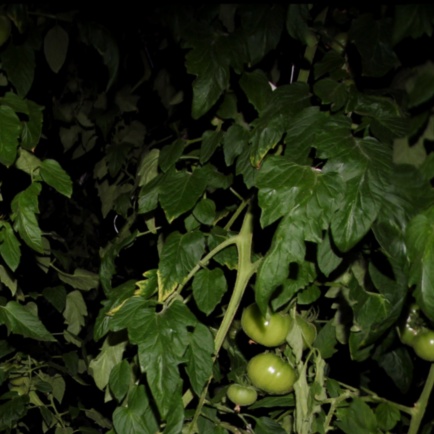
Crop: tomato